Answer in natural language. Is artistic colourful white paper drawing scenario behind Window? Choose between the following options: no or yes
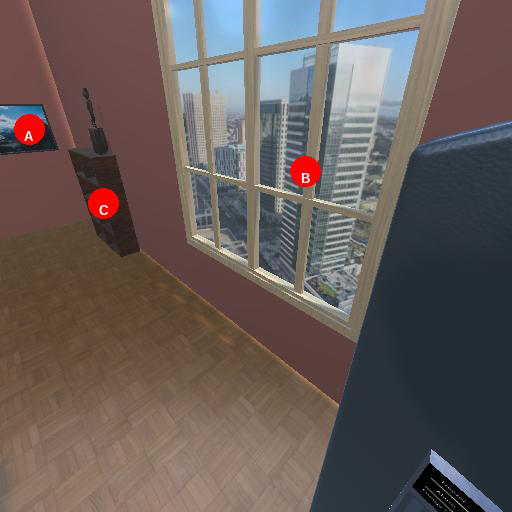
<answer>yes</answer>